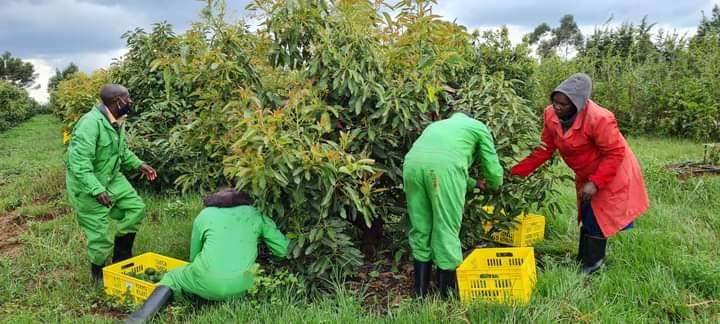
Shamba kubwa lililolimwa maembe tayari yamekomaa na sasa wakulima wanayachuma wakiweka kwenye vikapu maalumu vya plastiki ili baadae kuyapeleka sokoni na kuwauzia wateja mbalimbali kama vile wanaotengeneza juisi za kuuza.